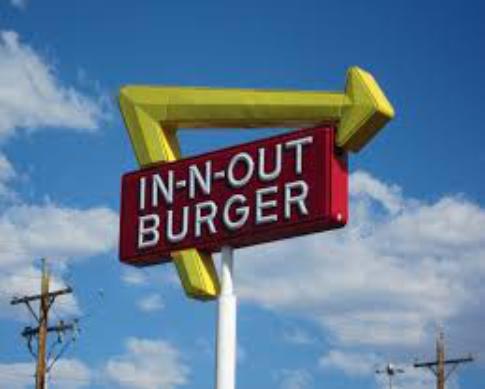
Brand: In-N-Out Burger
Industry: Food